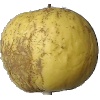
Label: Apple Golden 1